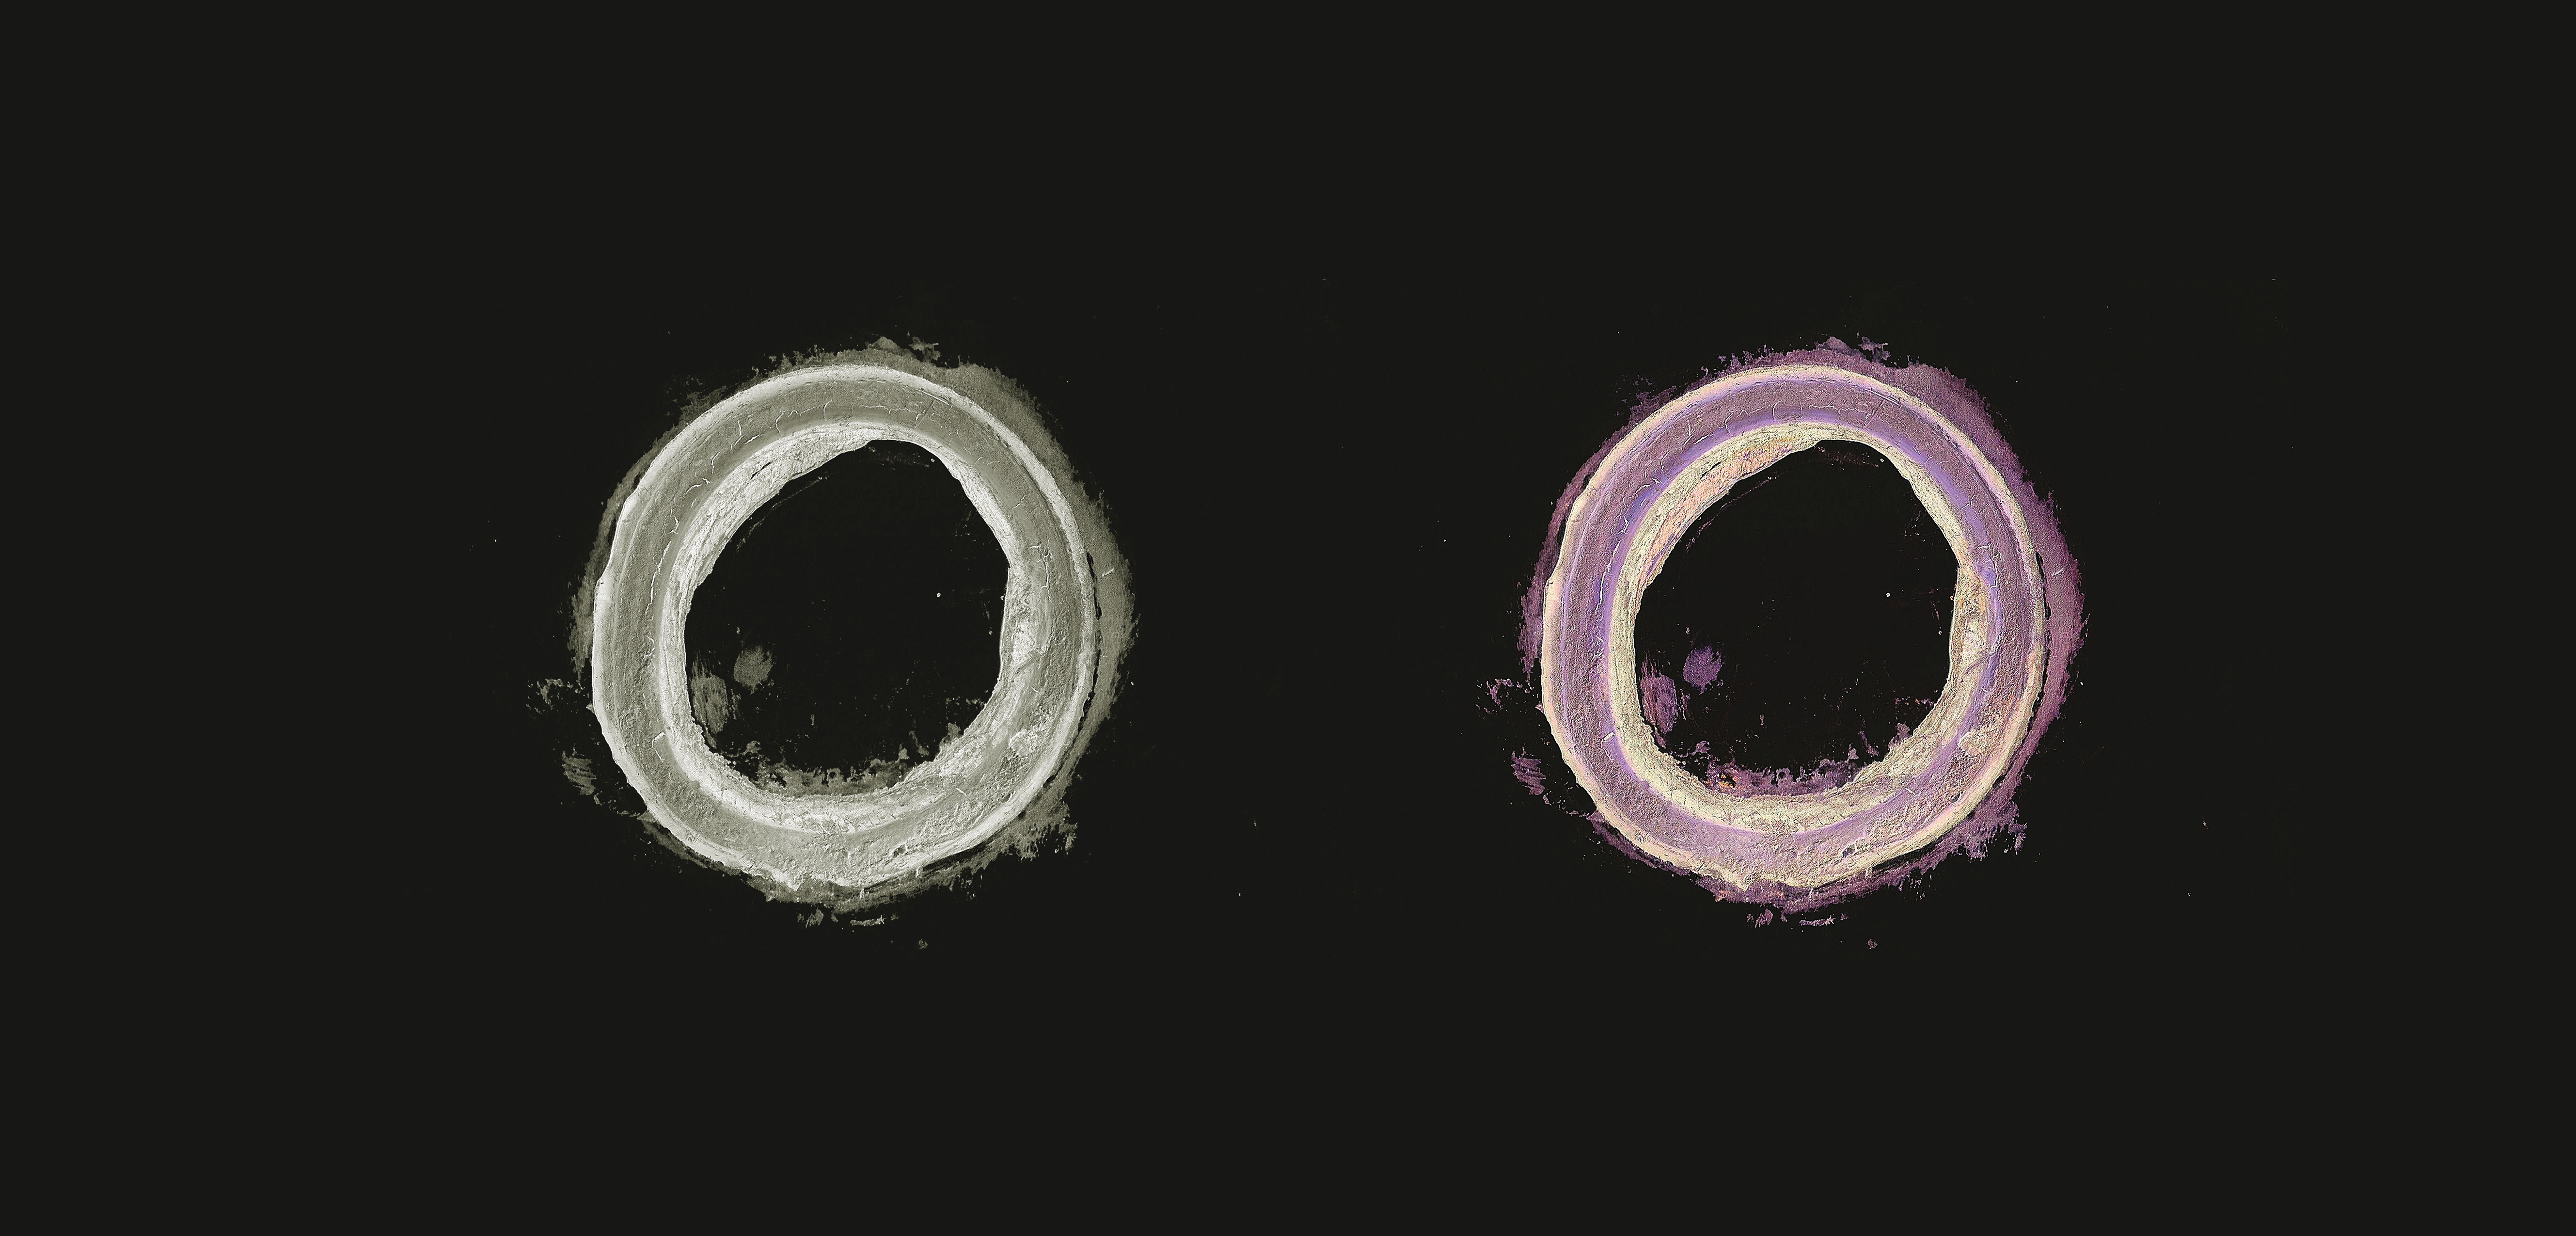
landscape, ring, spiral, number, dark, metal, paint, colorful, modern, circle, painting, jewellery, font, art, illustration, silver, earrings, organ, shape, symbolic, fashion accessory